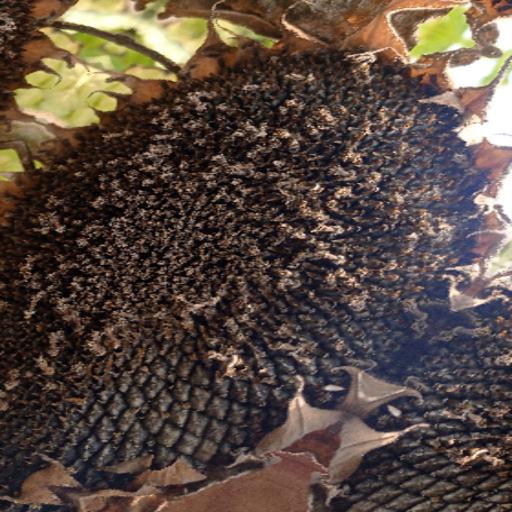
Label: Gray_mold